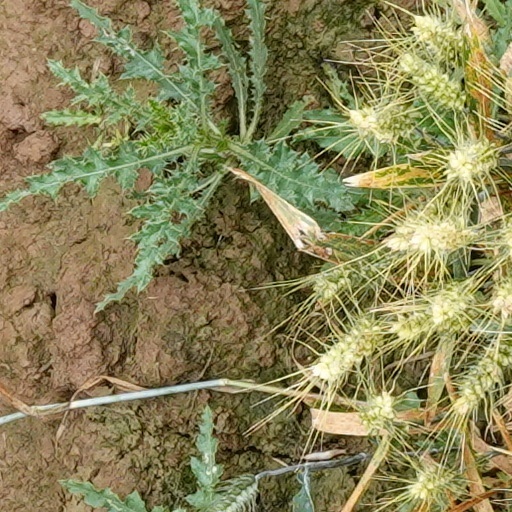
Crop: wheat